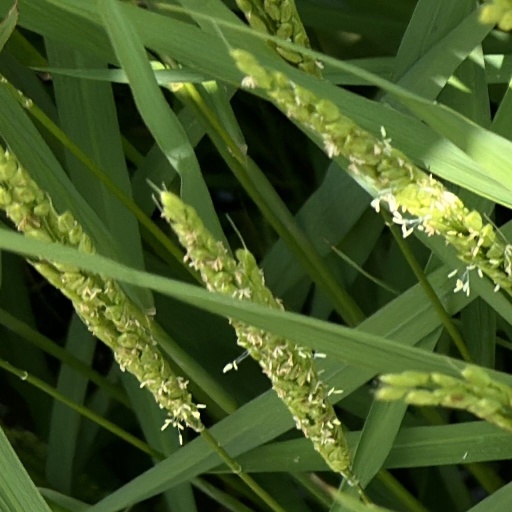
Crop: rice